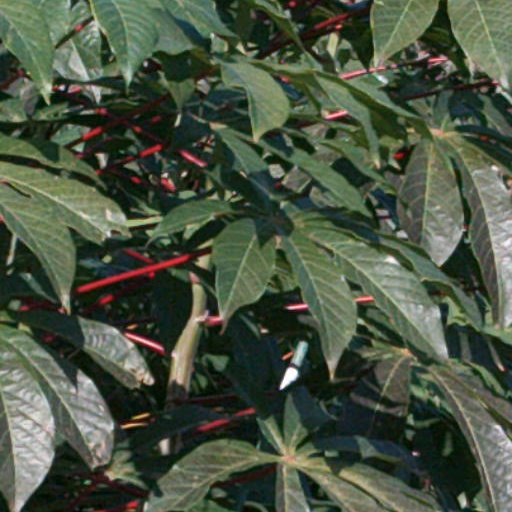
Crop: cassava